Holy Fvck Tour

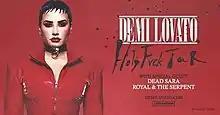
Promotional poster for the tour

The Holy Fvck Tour was the seventh concert tour by the American singer Demi Lovato. Produced by Live Nation Entertainment, Lovato embarked on it in support of her eighth studio album, "Holy Fvck" (2022). Consisting of 34 dates, it began in Springfield, Illinois, on August 13, 2022, and concluded in Rosemont, Illinois, on November 10. The tour visited both North and South America, with shows at Rock in Rio and two state fair festivals. Dead Sara and Royal & the Serpent were part of the supporting acts.